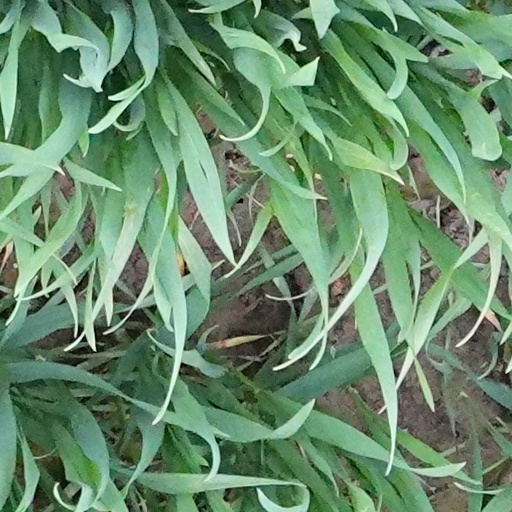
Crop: wheat